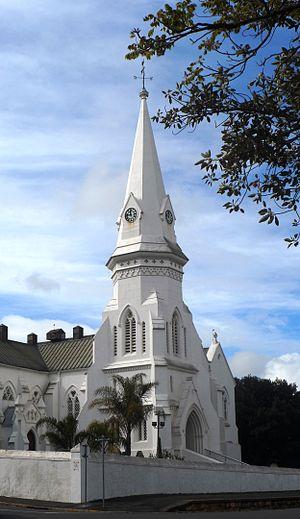
Malmesbury est une ville située dans la province du Cap occidental en Afrique du Sud, à environ 65 km au nord de la ville du Cap.